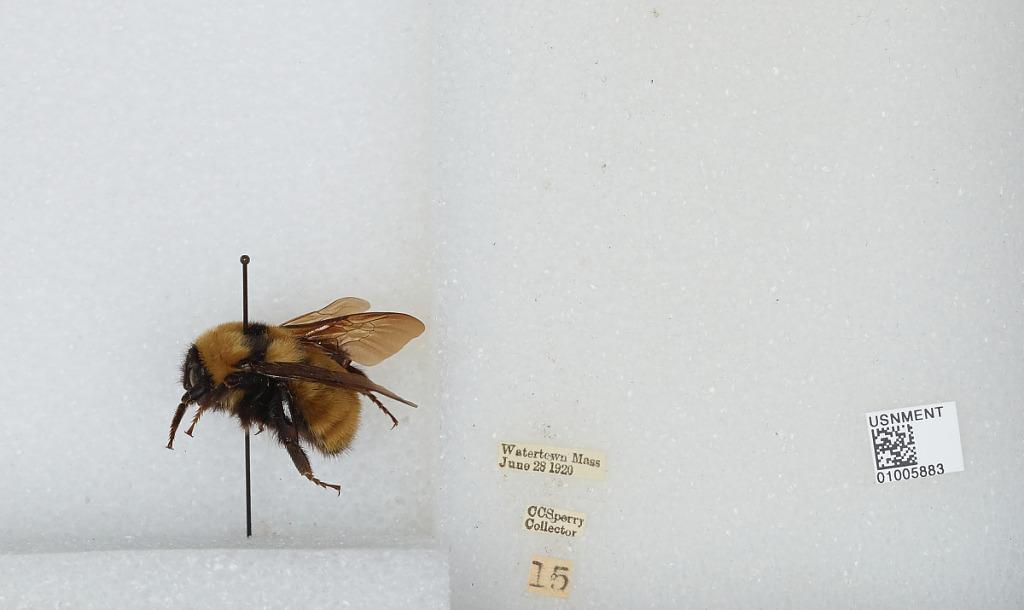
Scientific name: Bombus (Fervidobombus) fervidus fervidus (Fabricius)
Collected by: C. Sperry
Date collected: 1920-6-28
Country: United States
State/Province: Massachusetts
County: Middlesex
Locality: Watertown
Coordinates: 42.3709, -71.1828